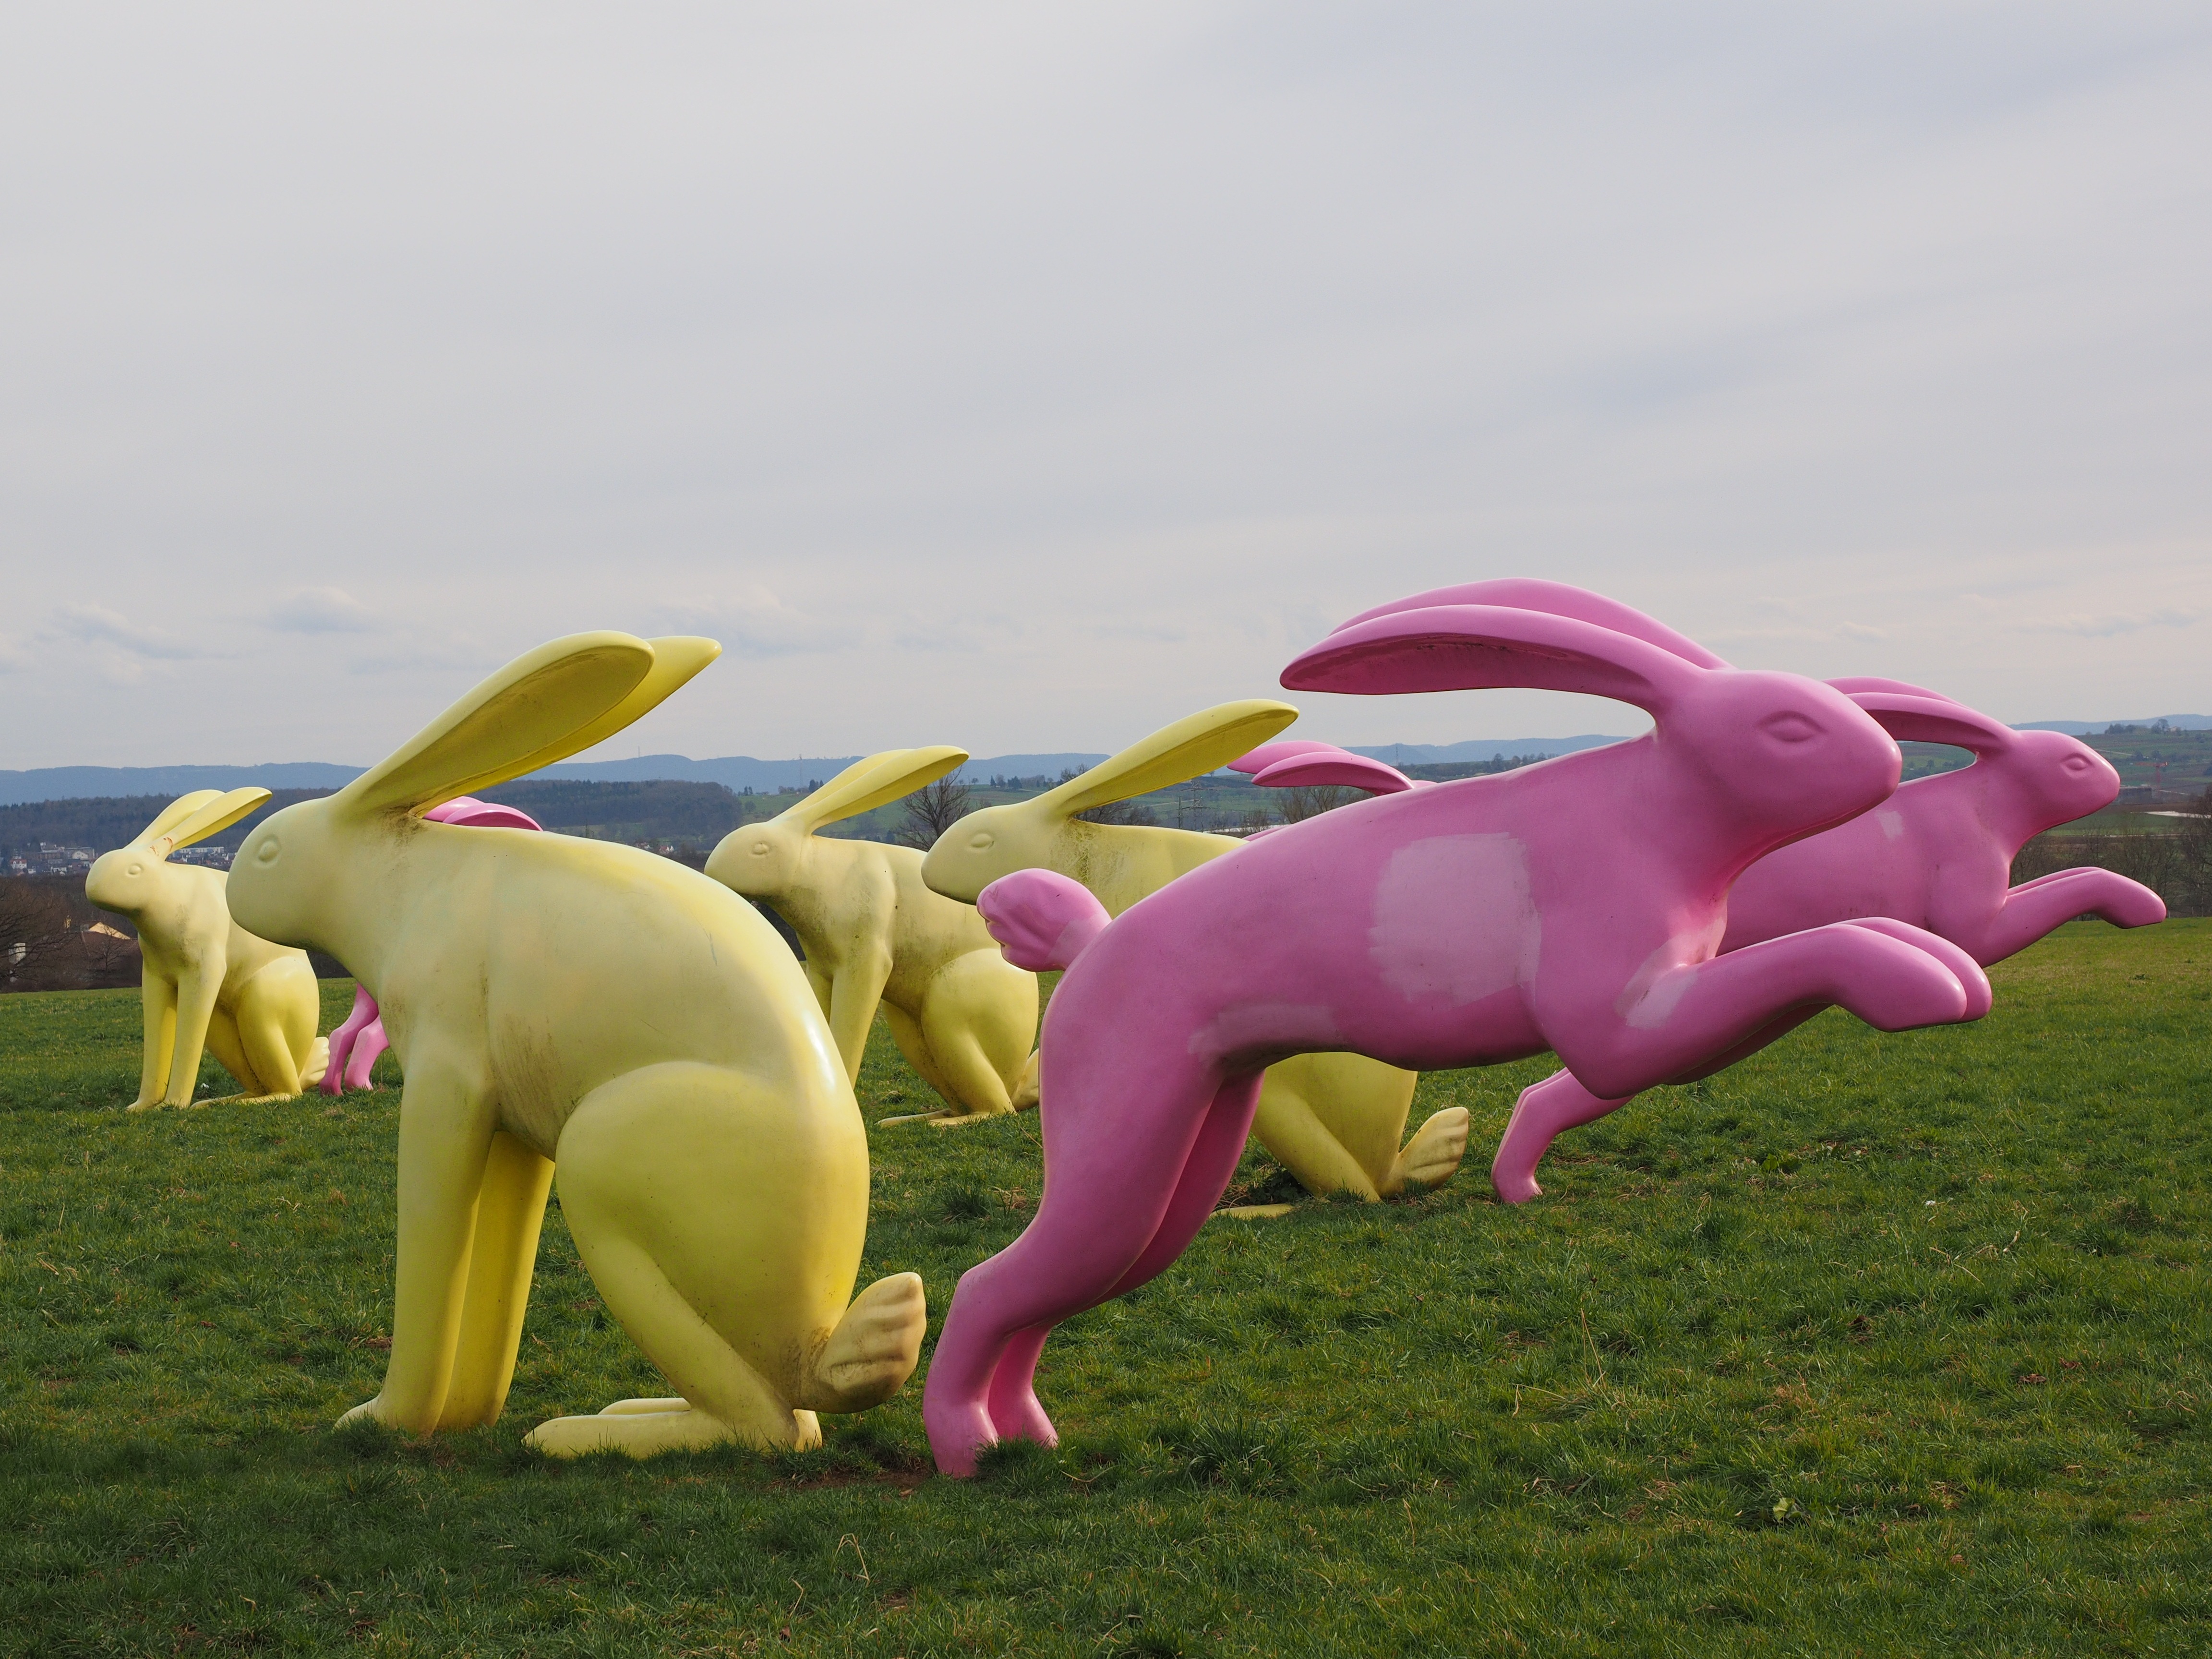
dog, mammal, colorful, yellow, pink, toy, rabbit, artwork, art, modern art, giant rabbits, art object, object art, ostfildern, esslingen, seat and flitz rabbits, rosalie, madaris, scharnhauser park, rabbit couples, dog like mammal